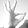
ASL letter: F